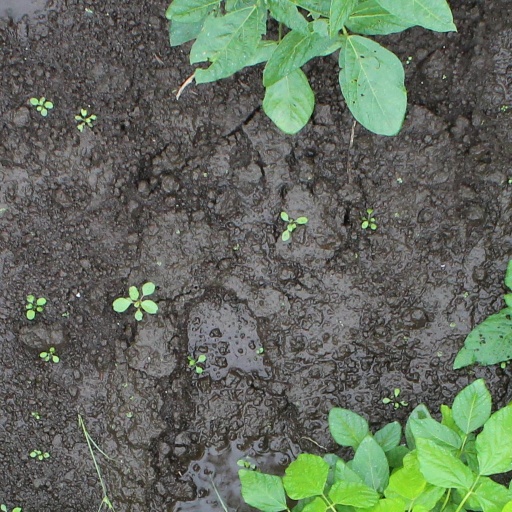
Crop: soybean